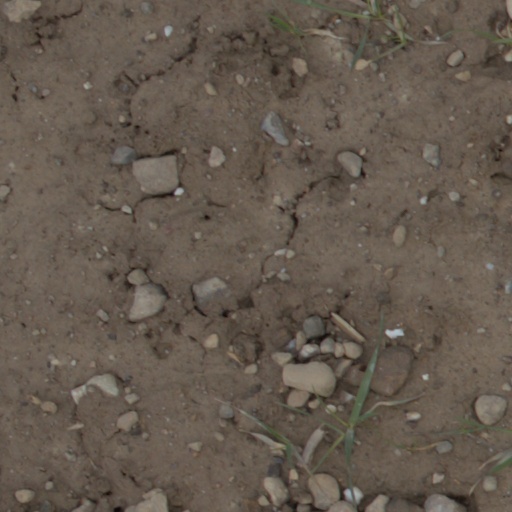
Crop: wheat